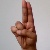
The image shows a hand gesture representing the letter 'U' in Indian Sign Language.